St. John's University (New York City)

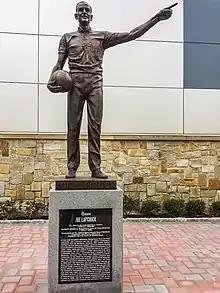
A statue dedicated to former St. John's men's basketball coach Joe Lapchick is located on the Queens campus.

In 2008, St. John's University broke ground for the new University Center/Academic Building, one of the largest and most comprehensive construction projects in St. John's recent history. Located between Sullivan Hall and the Taffner Field House on the site that currently serves as stadium seating for lacrosse and track and field events, the 110,000 square feet (10,000 m) complex contains 14 classrooms with approximately 800 seats. In addition, it includes a café, lounge, recreation and entertainment spaces, student organization offices and conference and meeting rooms devoted exclusively to student use. The building is named "The D'Angelo Center" after board of trustees member Peter D'Angelo '78 MBA, and his wife Peg D'Angelo '70 Ed.